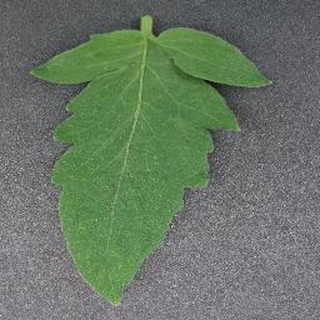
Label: healthy_tomato